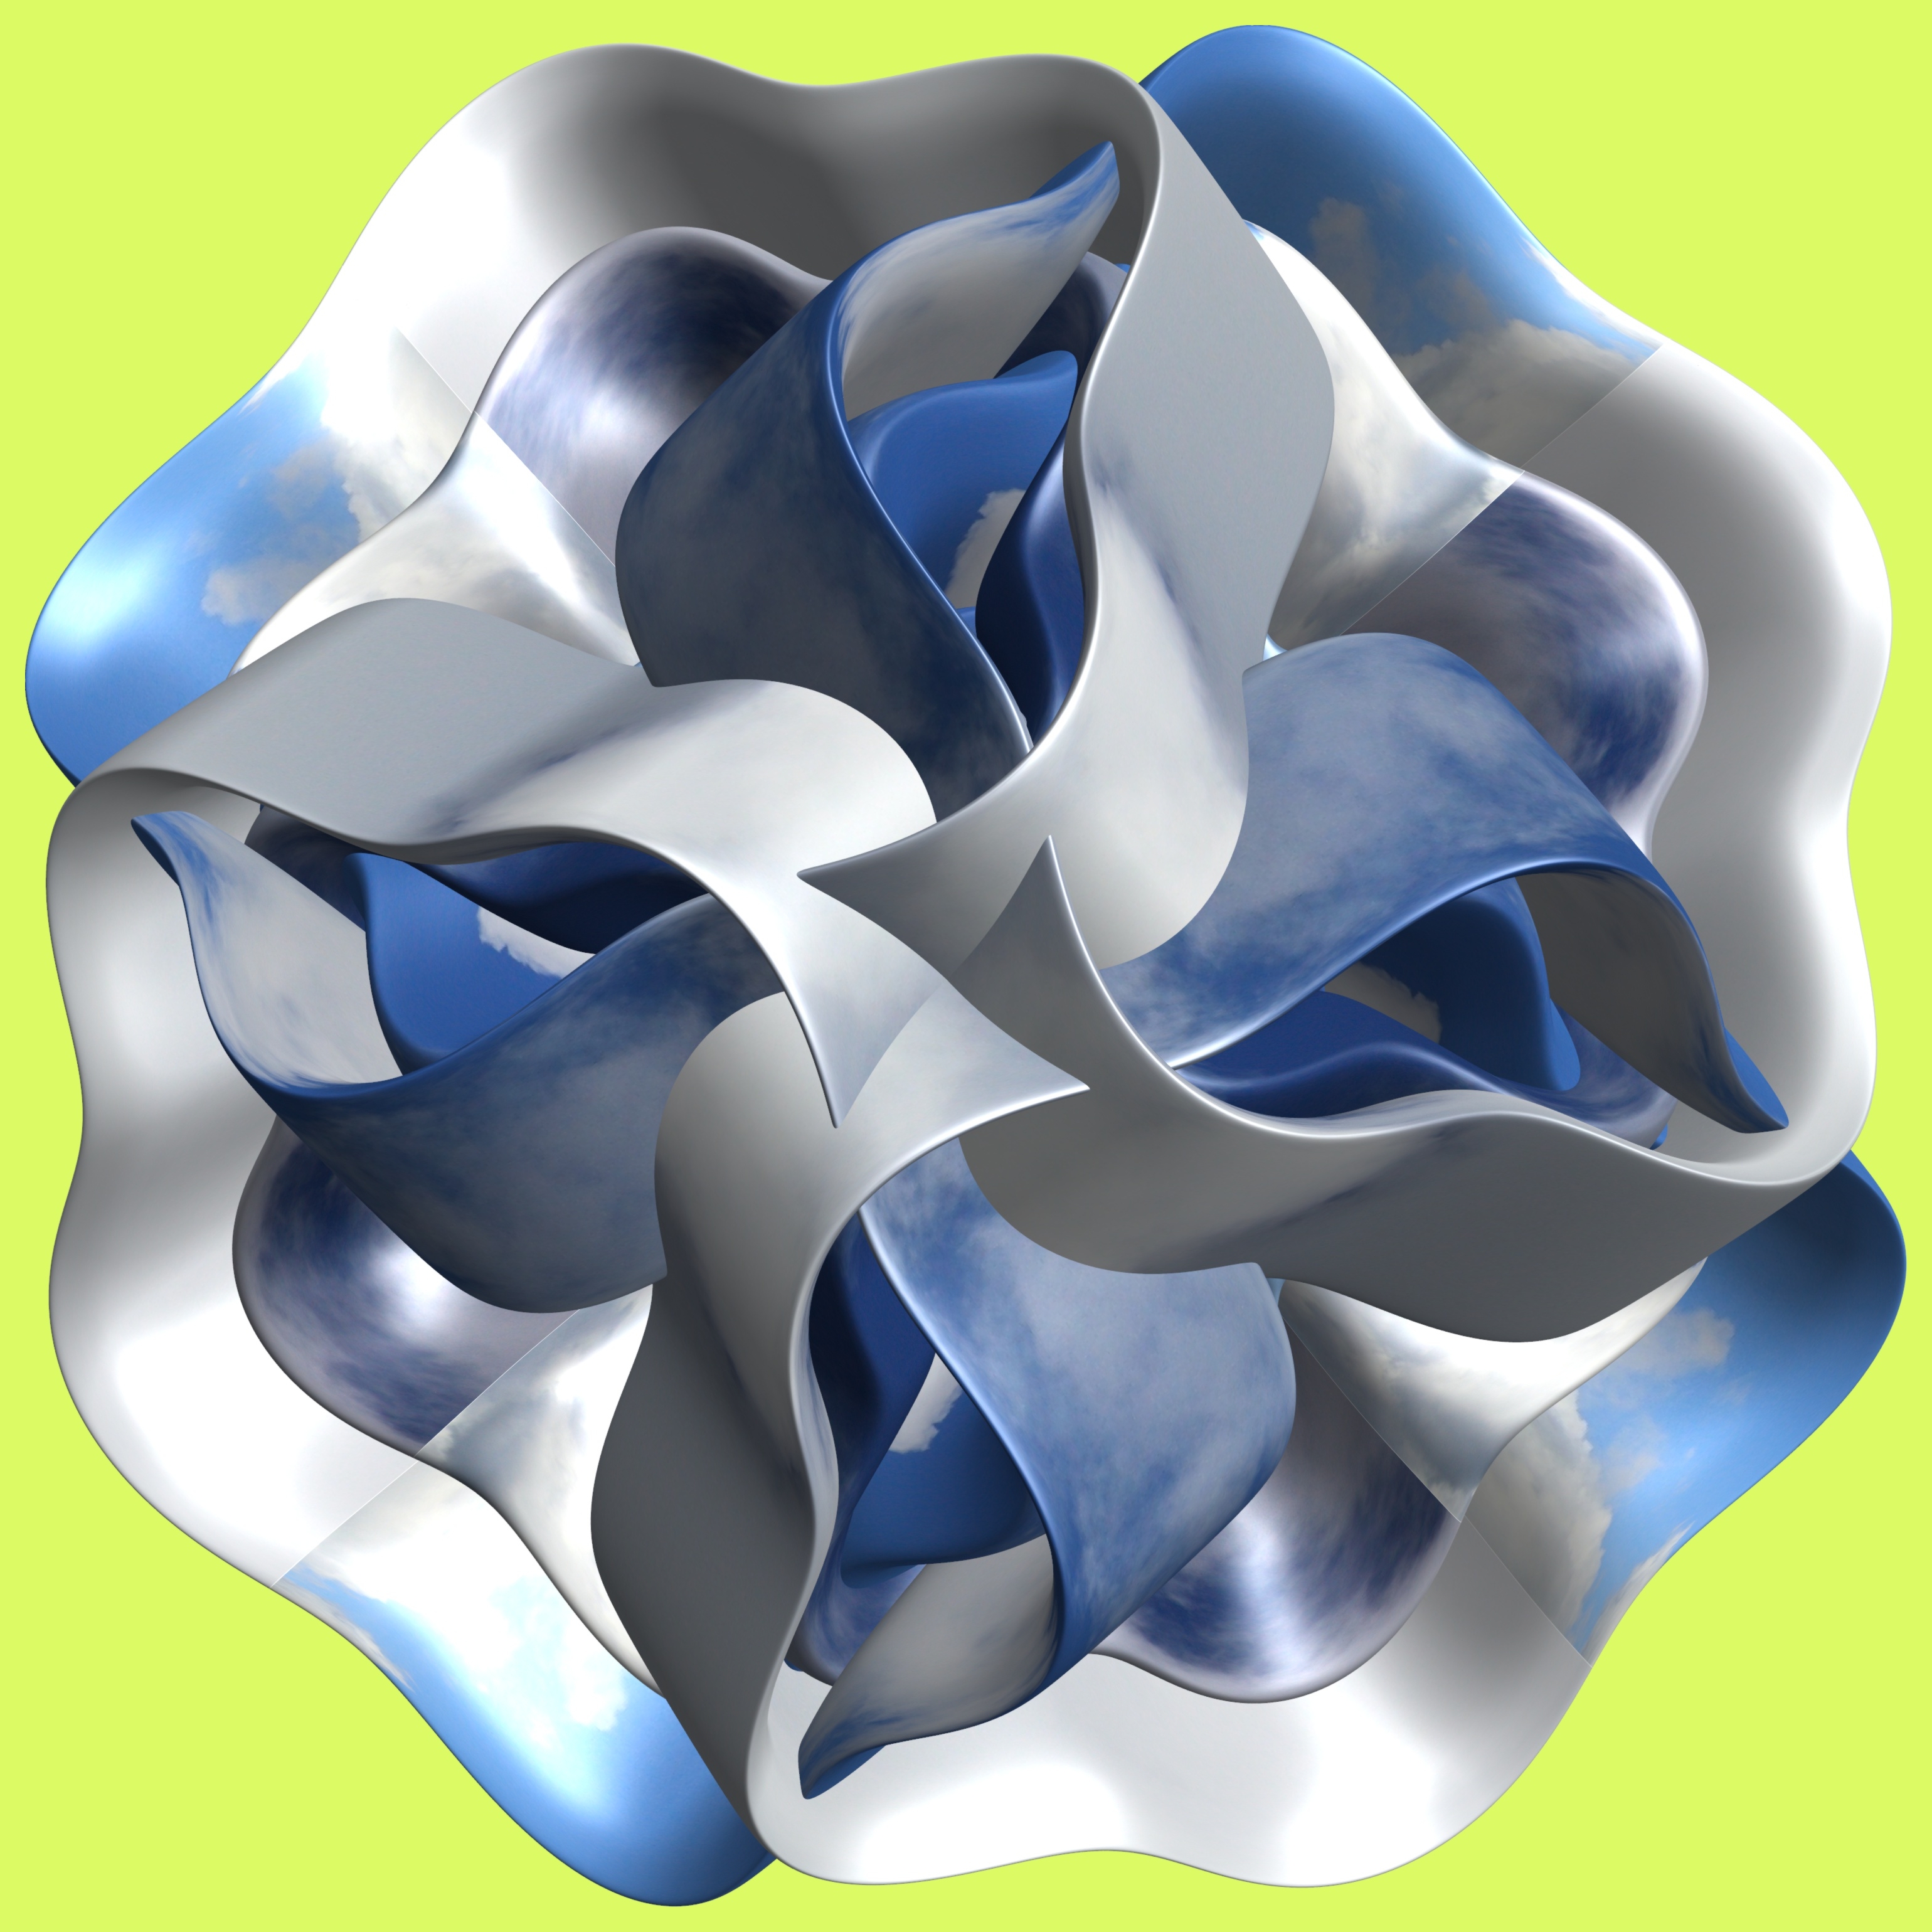
structure, plant, texture, leaf, flower, petal, pattern, blue, illustration, design, symmetry, 3d, graphic, organ, torus, mathematica, cg, parametricplot3d, code, program, algorithm, mapping, flowering plant, flower bouquet, blue rose, land plant